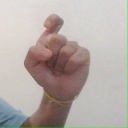
अक्षर: इ